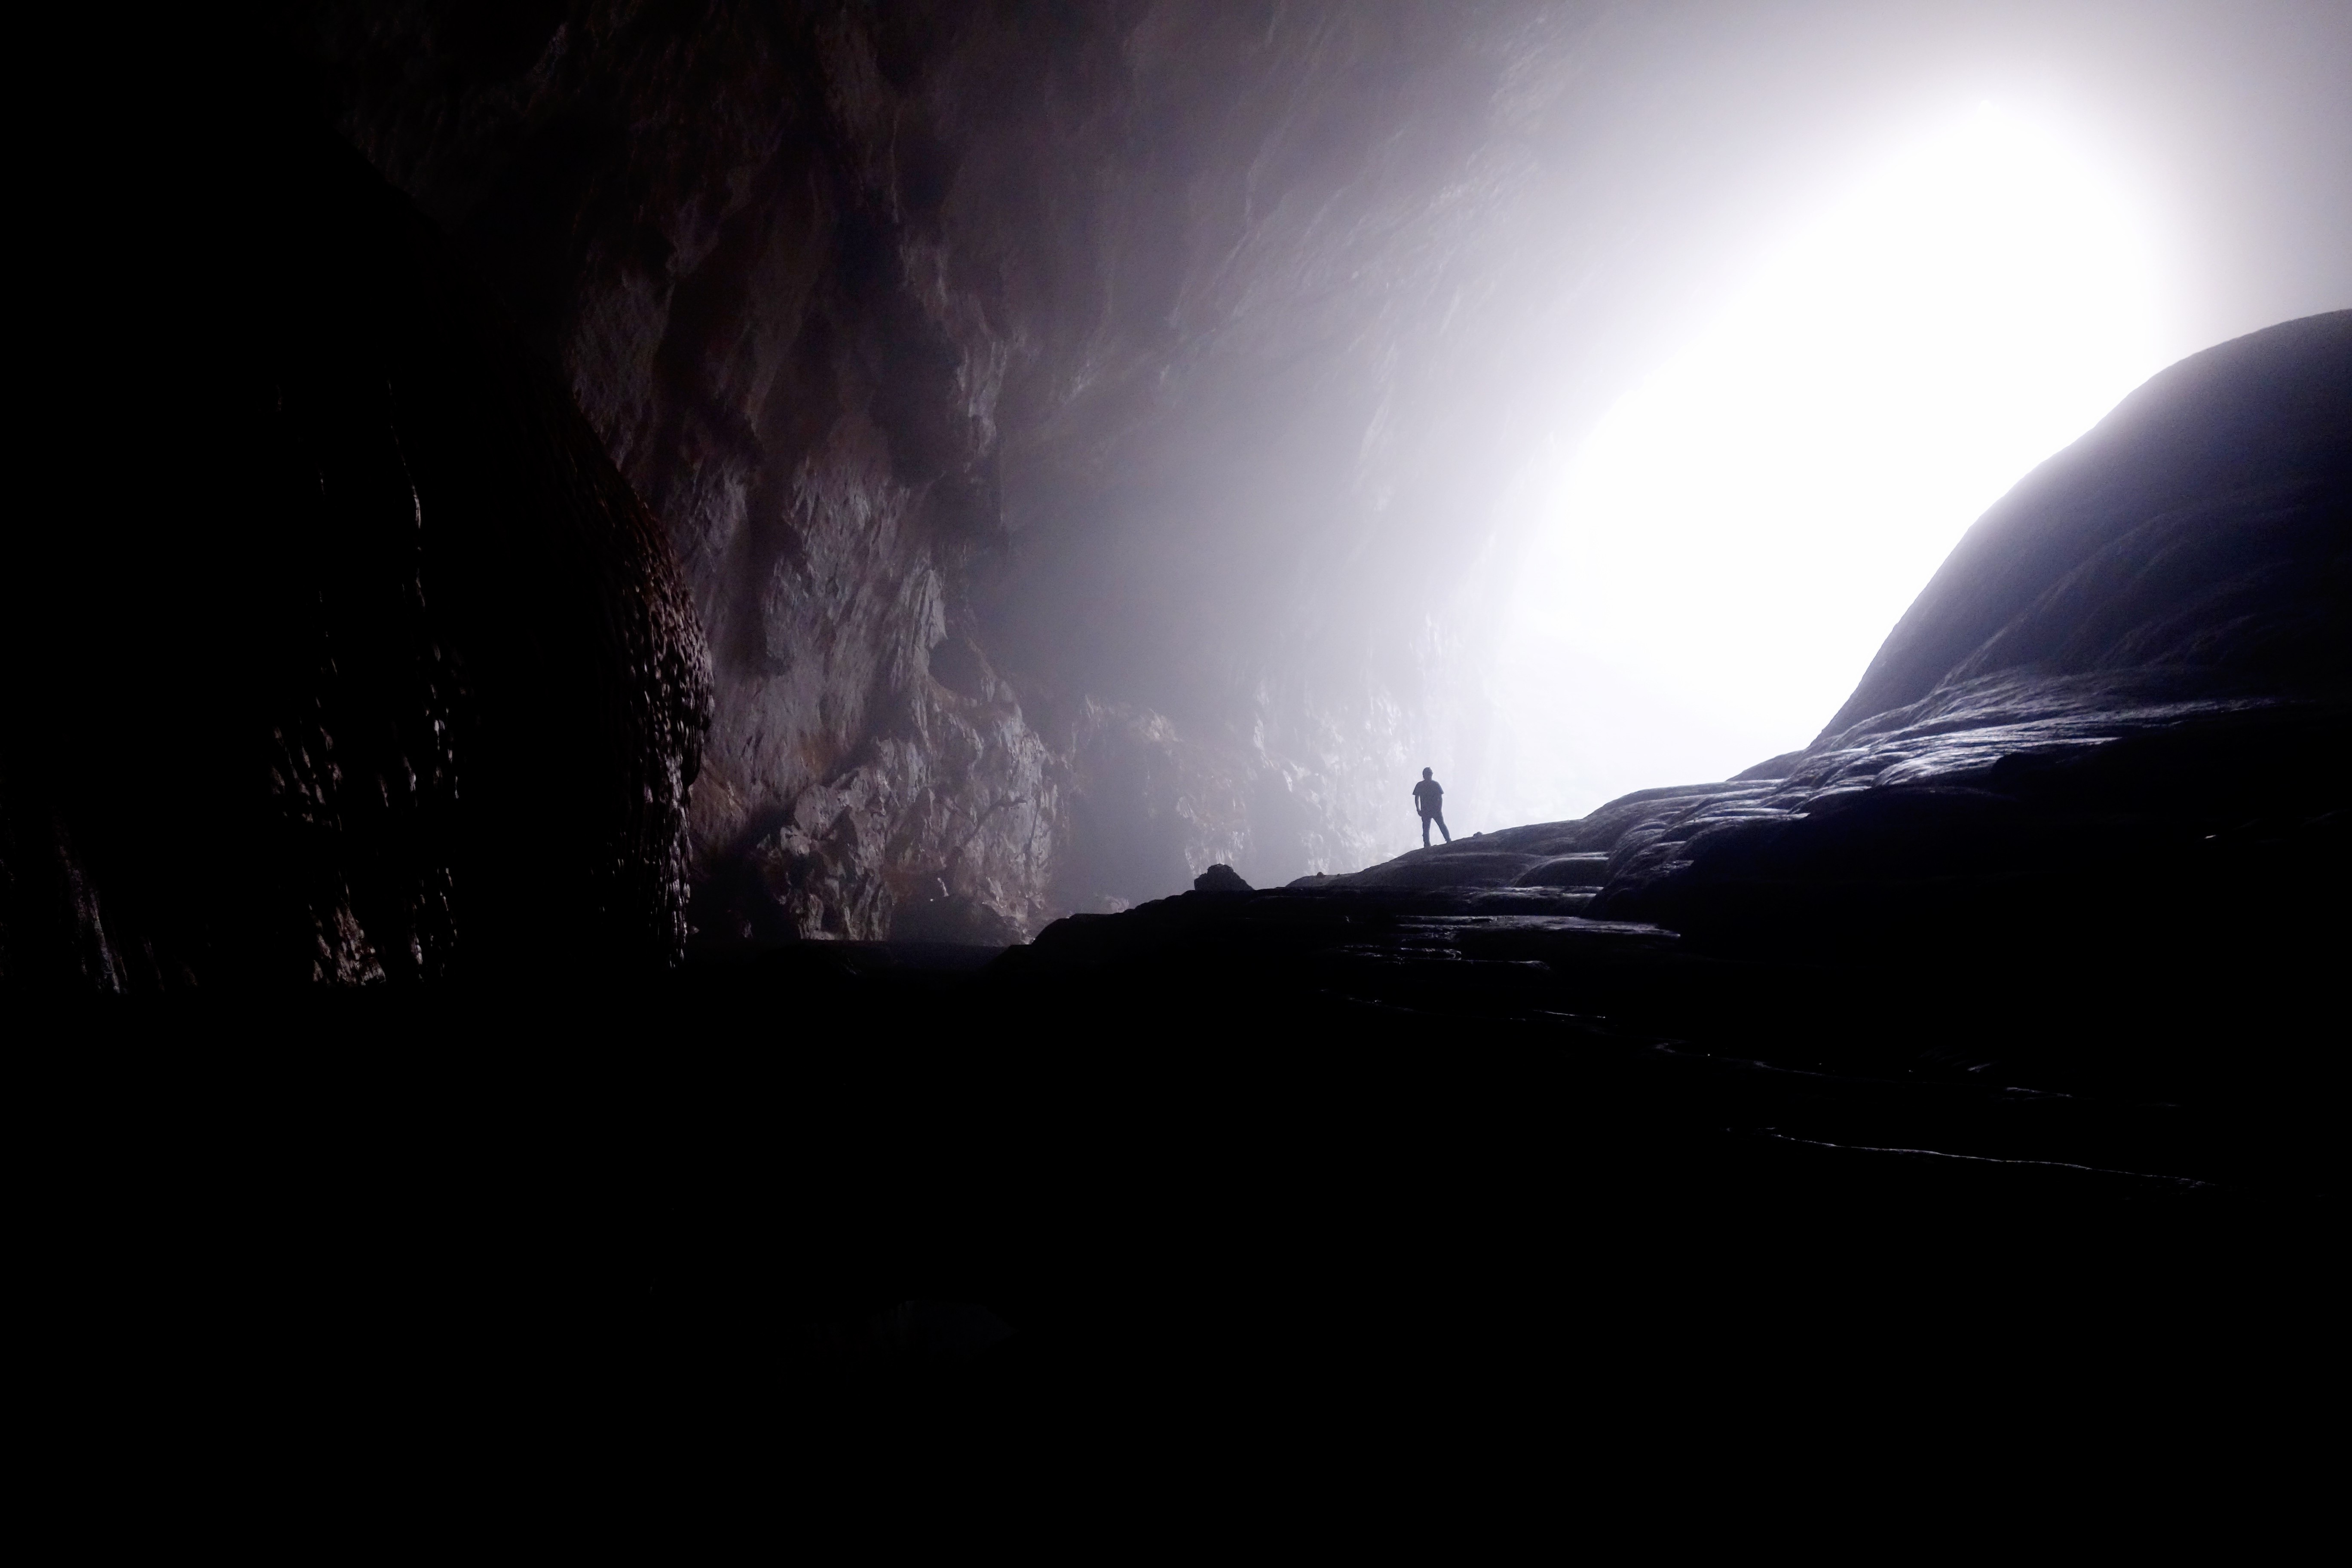
atmospheric phenomenon, darkness, atmosphere, night, light, moonlight, atmosphere of earth, sunlight